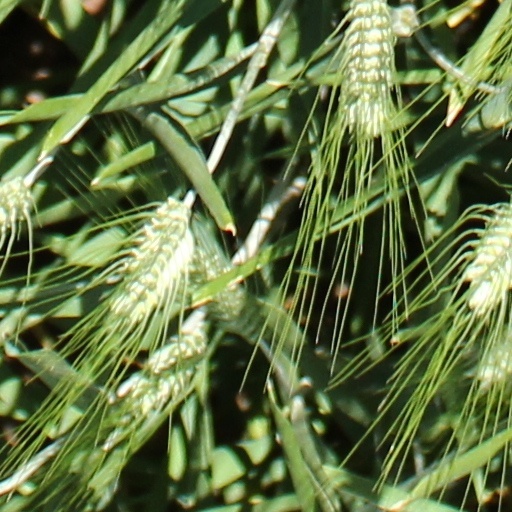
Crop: wheat